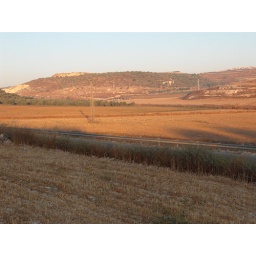
look at the birds in the field